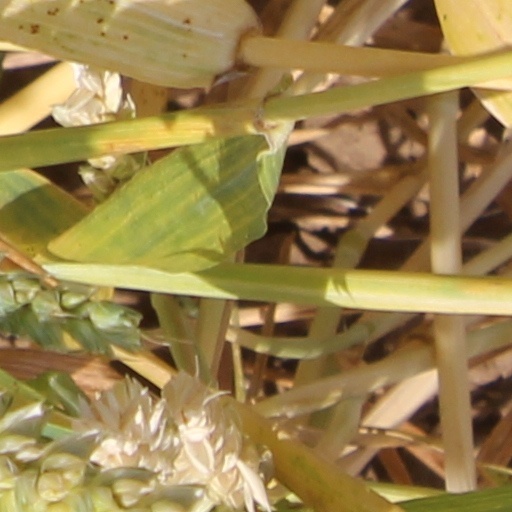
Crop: wheat